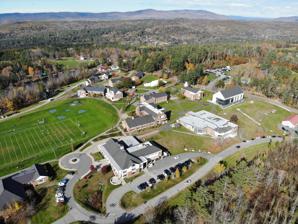
Building: Cardigan Mountain School
Country: United States of America
Year built: 1946
Private boarding school in New Hampshire, US Cardigan Mountain School of New Hampshire Aerial view of Cardigan Mountain School campus Address 62 Alumni Dr Canaan , New Hampshire 03741 Information Type Private boarding school Founded 1945 Headmaster Christopher D. Day Faculty 60 Grades 6-9 Enrollment 215 Average class size 12 Student to teacher ratio 4:1 Campus size 500 acres (200 ha) Campus type Rural Color(s) Athletics 12 interscholastic sports 33 interscholastic teams Mascot Cougar Rival Eaglebrook School Website www .cardigan .org 43°40′33″N 72°02′26″W / 43.67583°N 72.04056°W / 43.67583; -72.04056 Cardigan Mountain School , also called Cardigan or CMS , for short, is an all-boys independent boarding school for grades six through nine, located on 62 Alumni Drive, Canaan, New Hampshire , United States. It was founded in 1945 on land provided by Dartmouth College . It is a member of the National Association of Independent Schools (NAIS), the Association of Boarding Schools (TABS), the Junior Boarding Schools Association (JBSA), and the Independent Schools Association of Northern New England (ISANNE).  It is accredited by the New England Association of Schools and Colleges (NEASC). History Cardigan Mountain School was founded in 1945 by a group of men with a vision for an educational program tailored to the needs of boys in the pre- preparatory school years. The founders were prominent New England educators, businessmen, and civic leaders, including Ernest Martin Hopkins (president of Dartmouth College), William R. Brewster ( headmaster of Kimball Union Academy ), and Ralph Flanders (a U.S. senator from Vermont ).  Land for the school's campus had originally been donated to Dartmouth College by the Haffenreffer family.  The founders believed the location to be ideal for a boys' school:  the land and Haffenreffer mansion, which initially housed classrooms and a dormitory and is now called Clark-Morgan Hall, are situated on a peninsula in Canaan Street Lake with views of Mount Cardigan and the White Mountains to the east and the Green Mountains to the west.  The school opened in 1946 with an enrollment of 24 boys, and its growth was fueled by the merger of the Clark School of Hanover, New Hampshire into Cardigan in 1953. Summer Session This section needs expansion . You can help by adding to it . ( August 2013 ) Cardigan Mountain School runs its Summer Session usually beginning in June and ending in August. Summer Session, unlike the academic year program, is coeducational and serves younger students (grades three through nine) for three- and six-week experiences that include academic enrichment classes in the morning, and summer-camp style activities for the rest of the day. A highlight of the summer's activities is a competition known as "Green and White" that runs throughout the Summer Session in which students are assigned to either the Green Team or the White Team to compete in an activity selected by the faculty on a Wednesday evening. The students will wear special (green or white) T-shirts on Green and White nights. In 2011, the Cardigan Outdoor Recreation Expeditions (C.O.R.E.) program was added to its Summer Session offerings. C.O.R.E. participants experience week-long trips that may include hiking, camping, canoeing, kayaking, and outdoor education programming. Notable alumni Samuel S. Adams , president of the American Geological Institute , geology professor at the Colorado School of Mines , and president of Loon Mountain F. Lee Bailey , defense lawyer Mo Bamba , professional basketball player for the Philadelphia 76ers Gavin Bayreuther , professional ice hockey player Ken Bentsen, Jr. , former congressman from Texas Franklin S. Billings, Jr. , American politician and judge from Woodstock, Vermont Matthew Bronfman , businessman, entrepreneur, and philanthropist Taylor Chace , sledge hockey player who won gold medals in the 2010 Winter Paralympics and the 2014 Winter Paralympics P. J. Chesson , professional auto racing driver, including the Indianapolis 500 Philippe Cousteau Jr. , environmentalist and oceanographer Eric Douglas , comedian and actor James Georgopoulos , visual artist Ben Lovejoy , professional ice hockey player and first New Hampshire native to win the Stanley Cup Freddy Meyer , professional ice hockey player Rob Morrow , actor (known for his role as Joel Fleischman in Northern Exposure ), writer, and director Deron Quint , professional ice hockey player Jimmy Sharrow , professional ice hockey player References